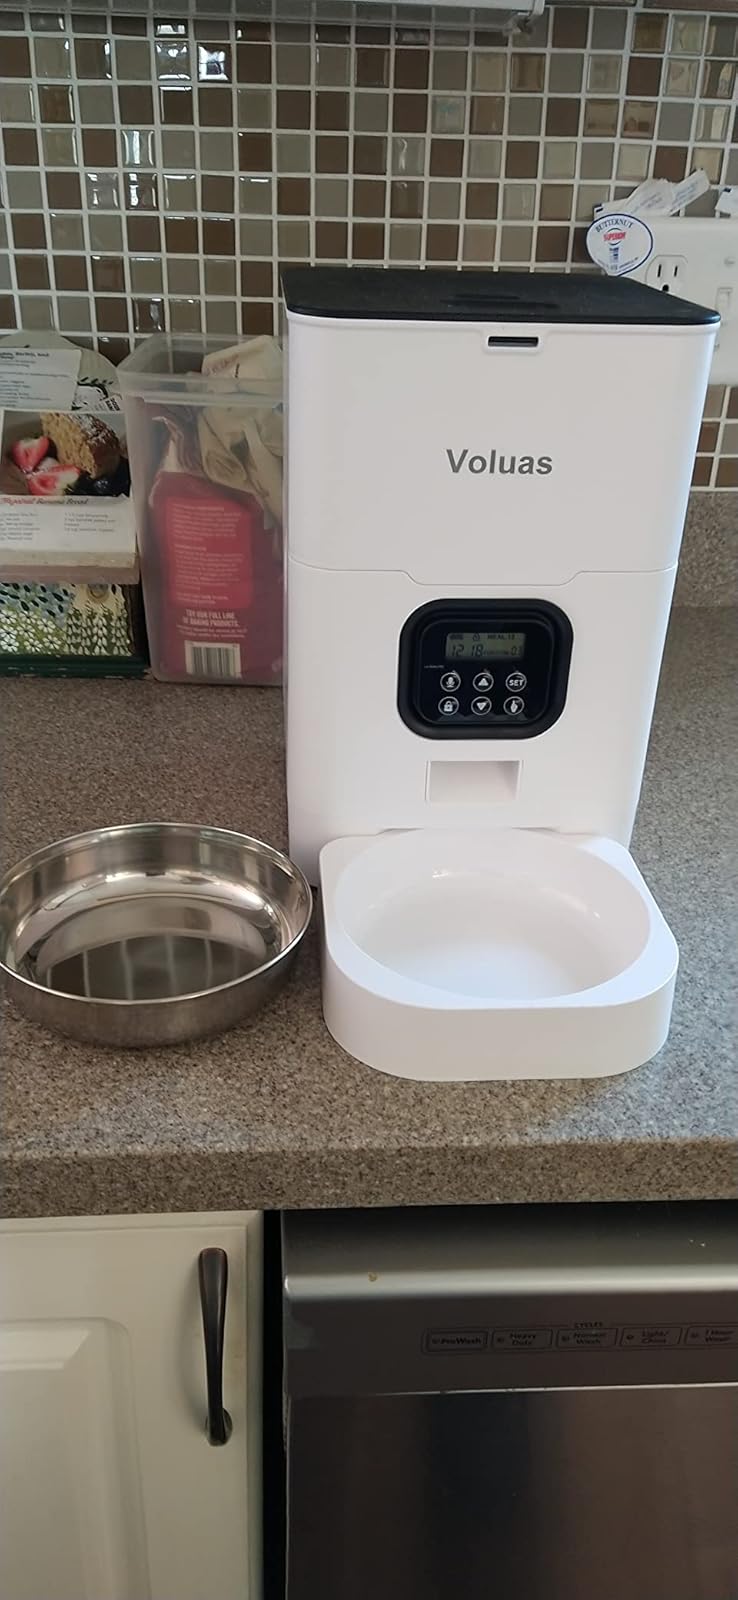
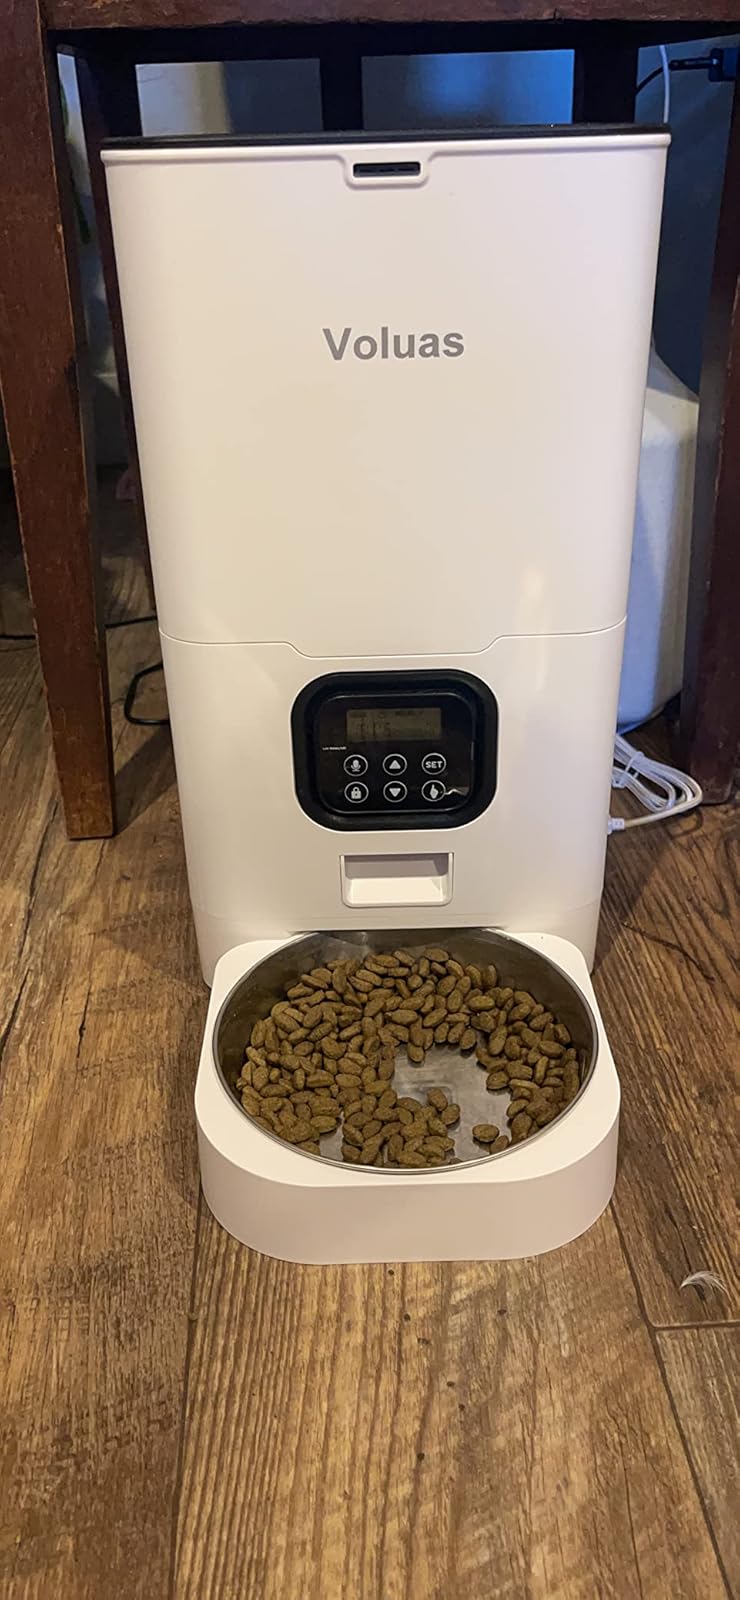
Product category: items_feeder
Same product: yes